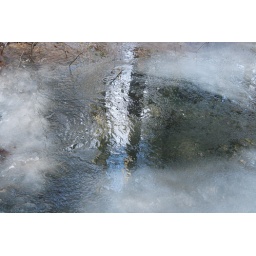
trees and sky in the little water surrounded icy stream